Holice Turnbow

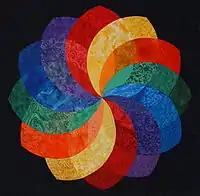
A Turnbow quilt titled "Rainbow Dalia"

Turnbow has designed and made garments for two invitational exhibits; "Statements", which was sponsored by P and B Fabrics, and the Fairfield Fashion Show." He has designed and made quilts for a multitude of special exhibits and challenges, as well, including the exhibit "Men of Biblical Proportions".